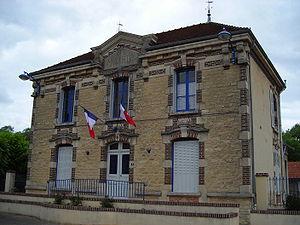
Fontaine est une commune française, située dans le département de l'Aube en région Grand Est.